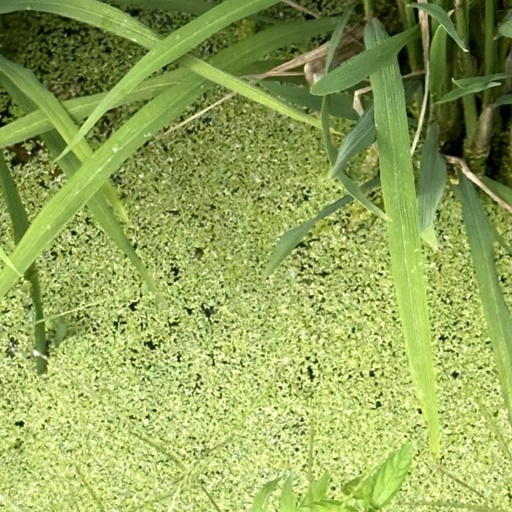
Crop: rice